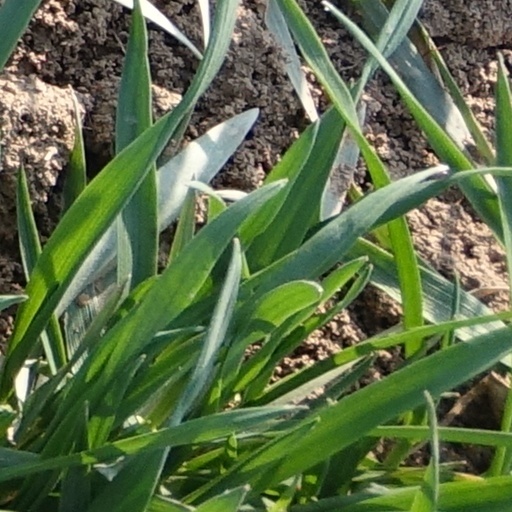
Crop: wheat